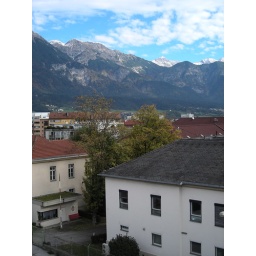
The view out of my bathroom window in Innsbruck